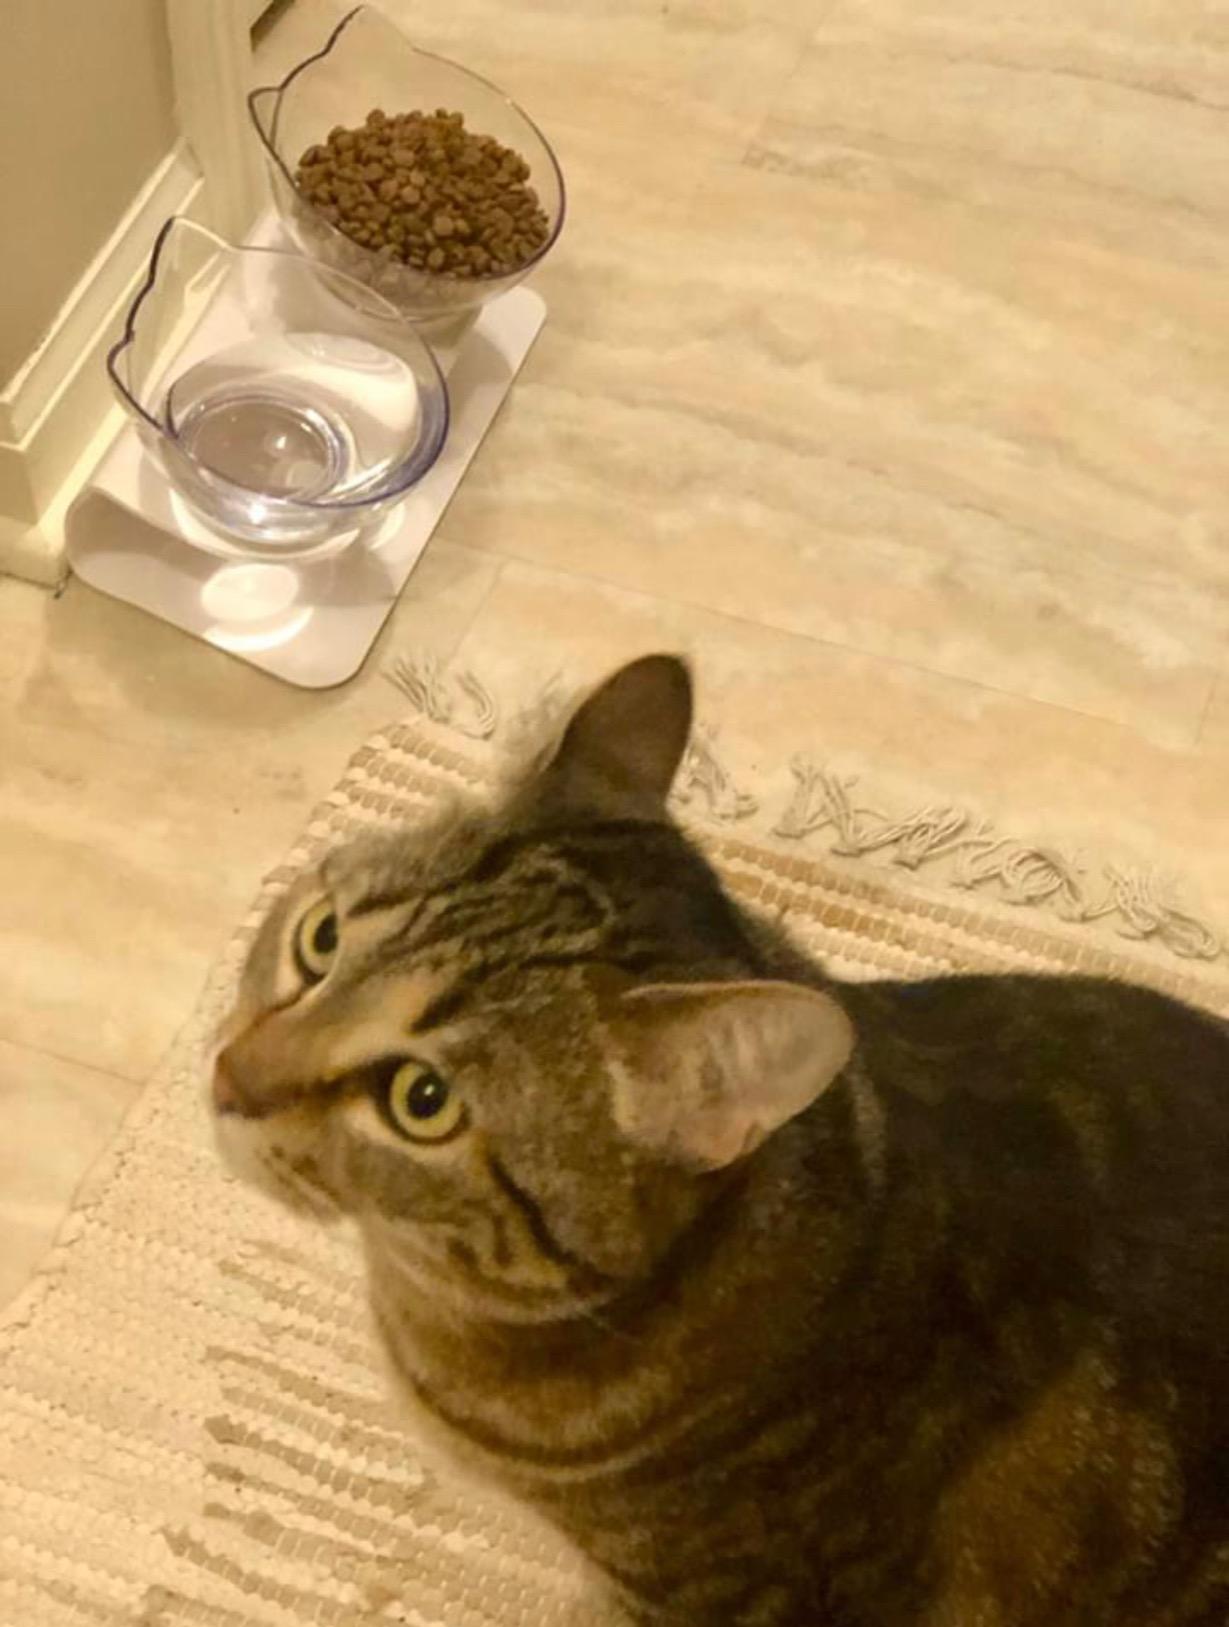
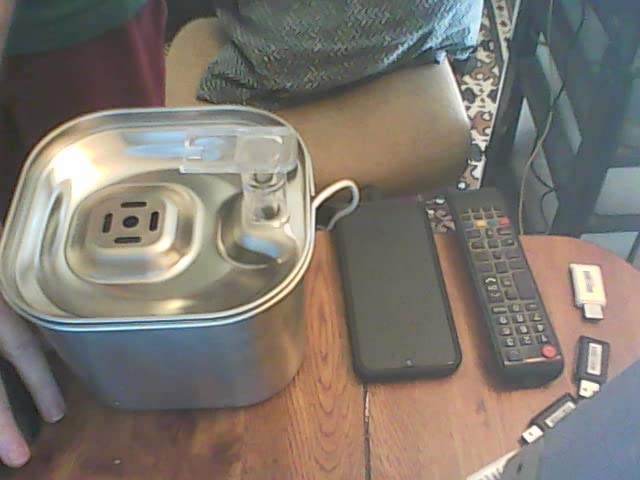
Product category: items_bowl
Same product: no